Question: Please indicate a possible affordance area of baseball bat that can be used for holding
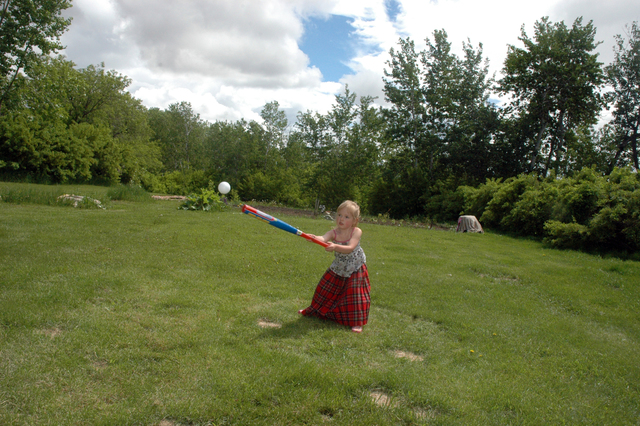
Answer: [296.5, 225, 340.5, 253]